Chromatic aberration

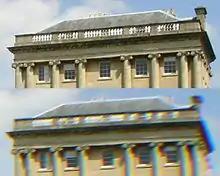
Photographic example showing a high quality lens (top) compared to a lower quality one exhibiting transverse chromatic aberration (seen as a blur and a rainbow edge in areas of contrast)

In optics, chromatic aberration (CA), also called chromatic distortion, color aberration, color fringing, or purple fringing, is a failure of a lens to focus all colors to the same point. It is caused by dispersion: the refractive index of the lens elements varies with the wavelength of light. The refractive index of most transparent materials decreases with increasing wavelength. Since the focal length of a lens depends on the refractive index, this variation in refractive index affects focusing. Since the focal length of the lens varies with the color of the light different colors of light are brought to focus at different distances from the lens or with different levels of magnification. Chromatic aberration manifests itself as "fringes" of color along boundaries that separate dark and bright parts of the image.